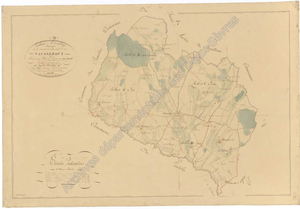
Cadastre Napoléonien de la commune de Vausseroux
Vausseroux est une commune du Centre-Ouest de la France située dans le département des Deux-Sèvres en région Nouvelle-Aquitaine.